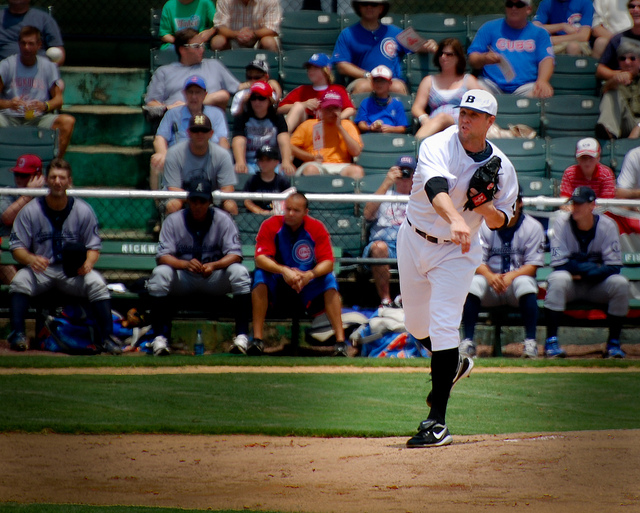
cầu thủ bóng chày đang đứng trên sân tư thế ném bóng